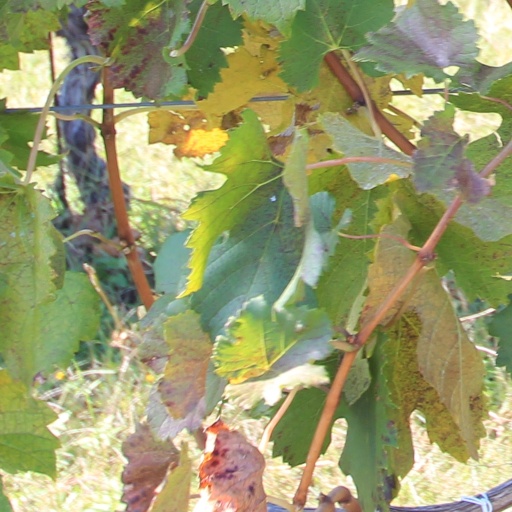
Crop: grape